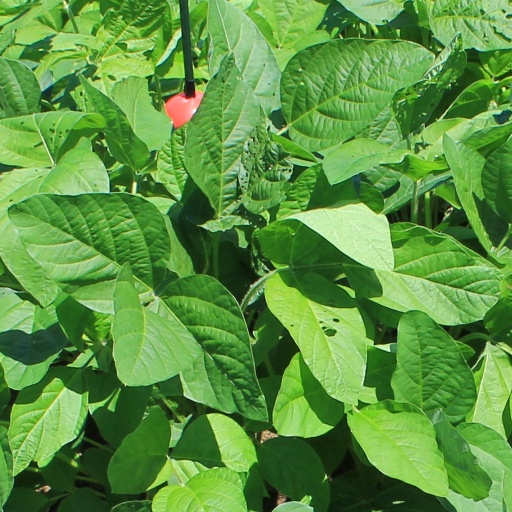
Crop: soybean